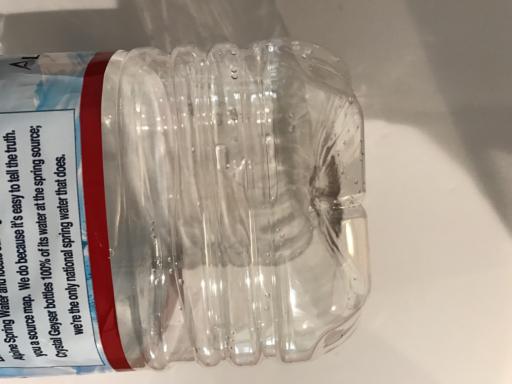
Waste category: plastic